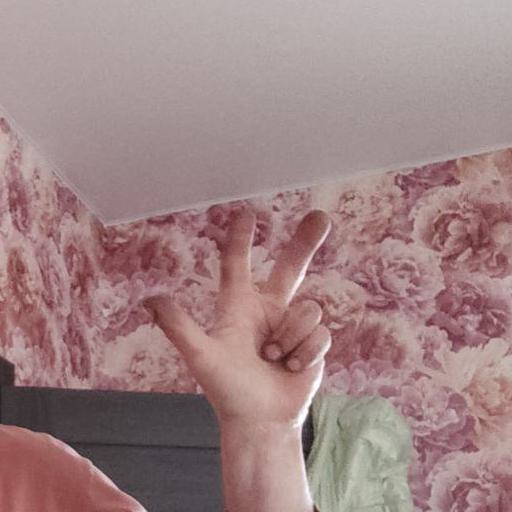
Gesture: three2